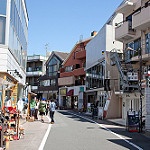
Scene: Outdoor